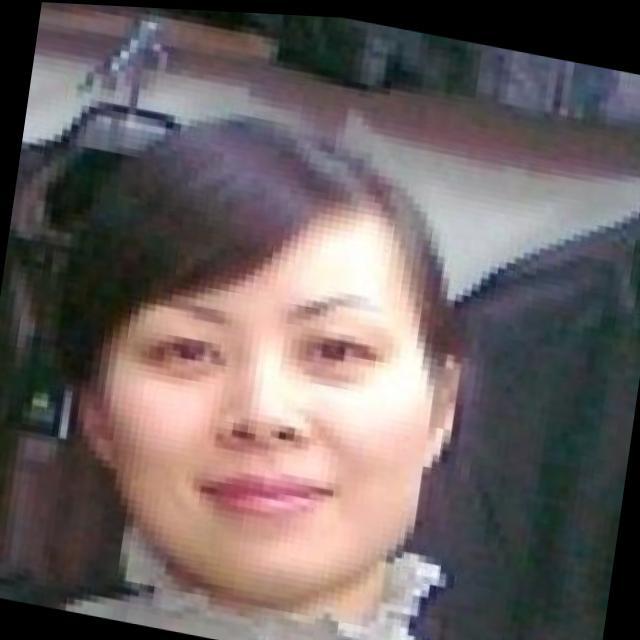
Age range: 21-44